Devni Mori

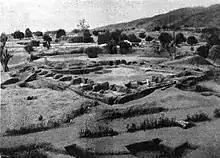
Devnimori Vihara

Devni Mori has a specific construction pattern for a monastery, with an image shrine built opposite the entrance. This kind of arrangement was initiated in northwestern sites such as Kalawan (in the Taxila area) or Dharmarajika. It is thought that this architectural pattern then became the prototype for the later development of monasteries with shrines in Devni Mori, Ajanta, Aurangabad, Ellora, Nalanda, Ratnagiri, Odisha, and others. The viharas in Devni Mori were built from fired bricks.